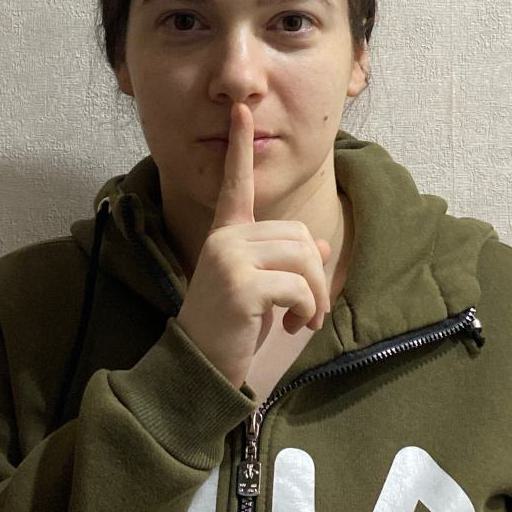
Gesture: mute